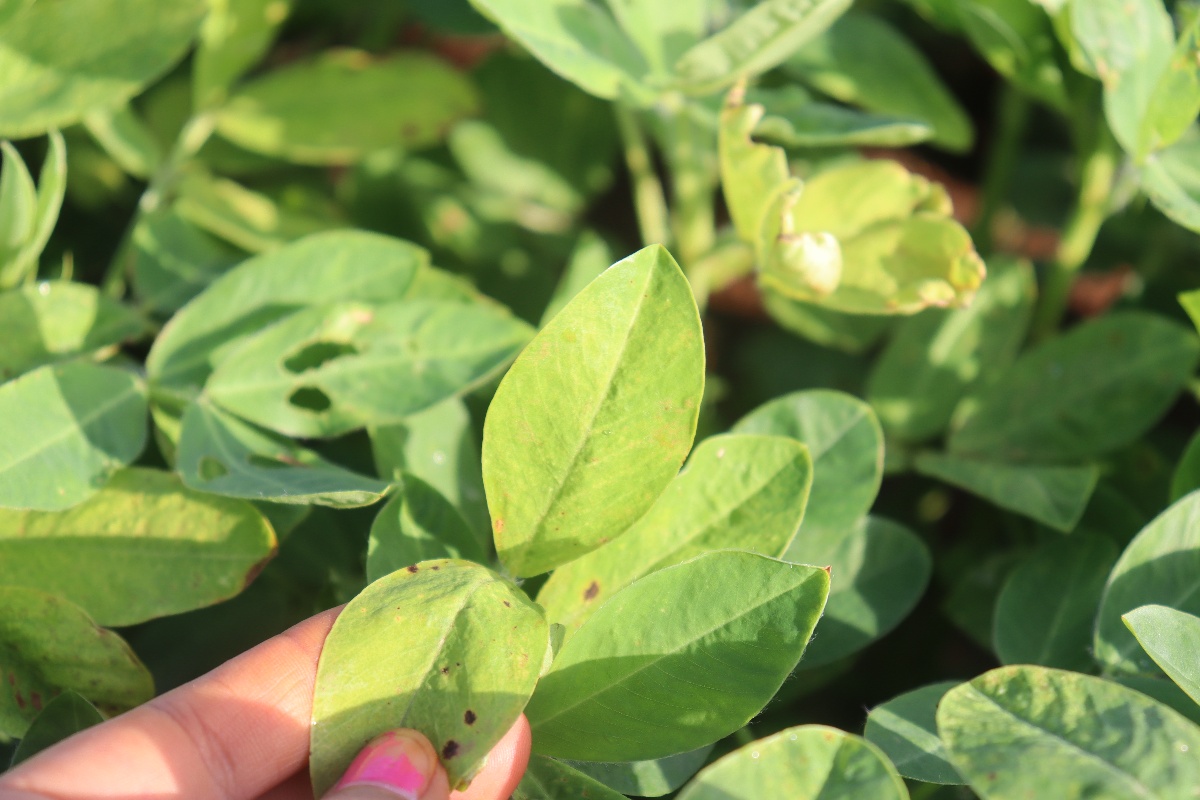
Label: early_leaf_spot